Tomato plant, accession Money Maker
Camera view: vertical (180 deg); turntable rotation: 90 degrees
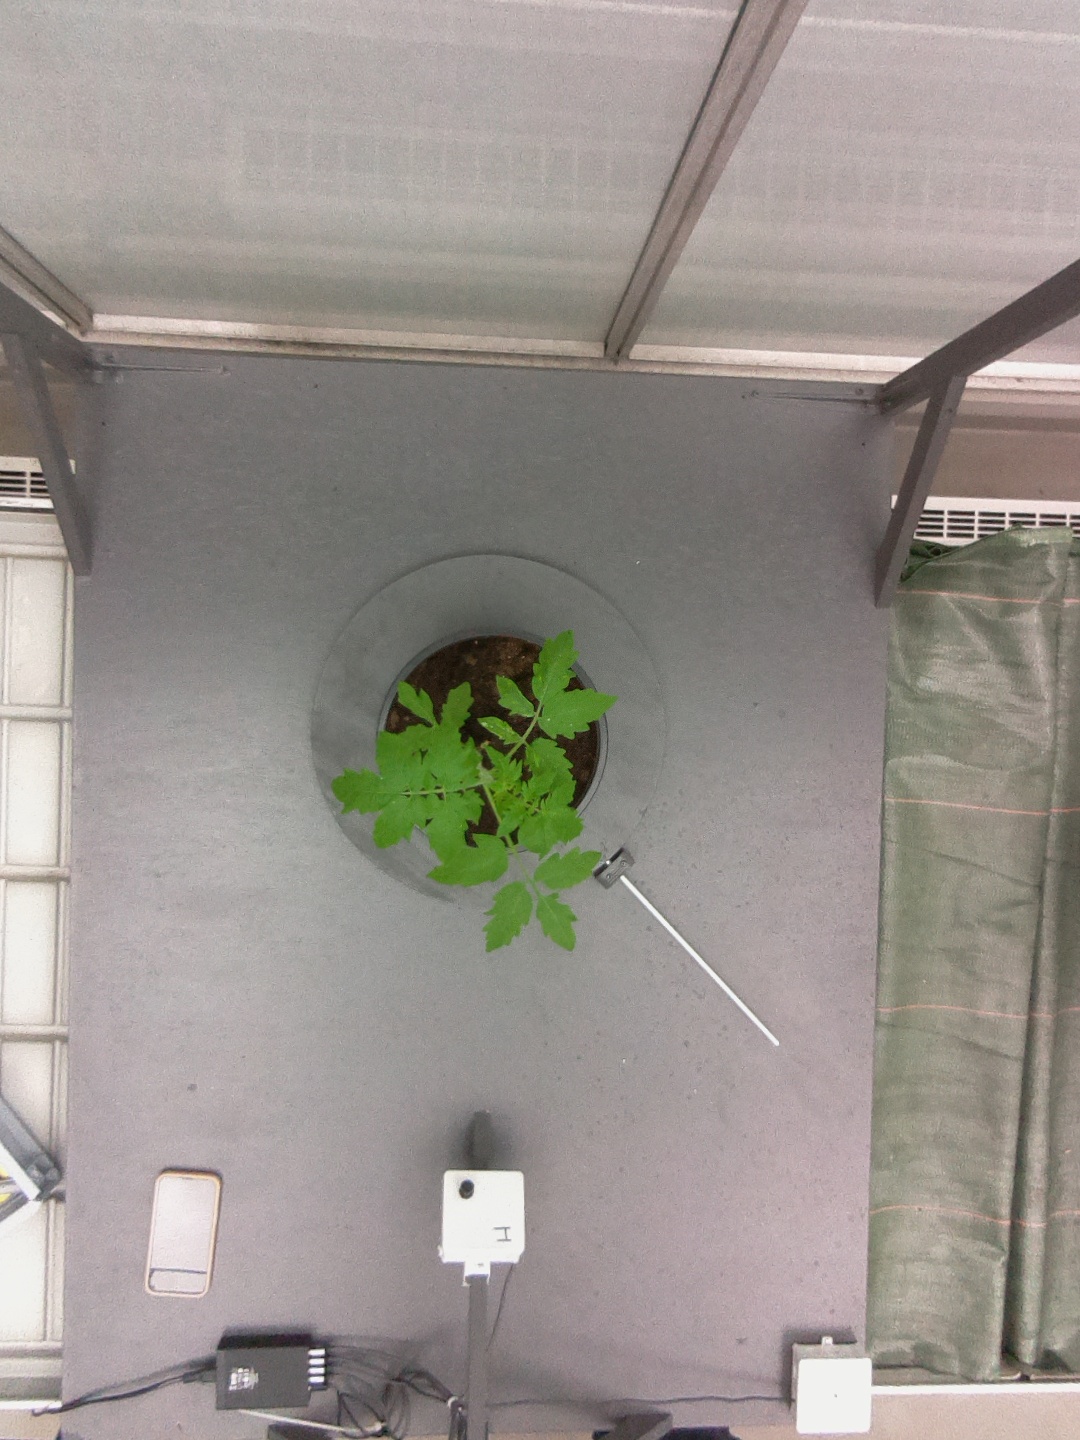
BBCH growth stage 13: 6 of true leaves visible